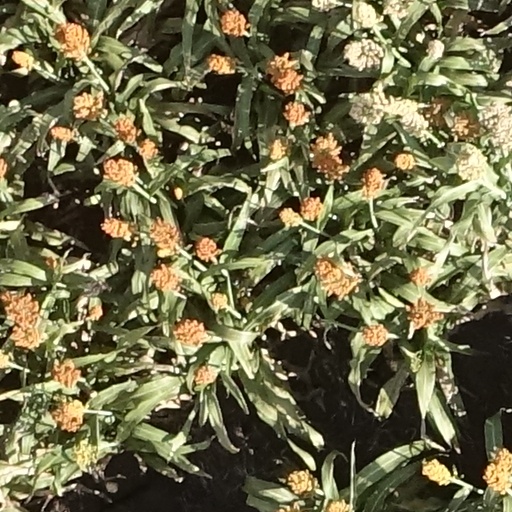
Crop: sorghum